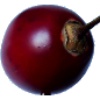
Label: tamarillo